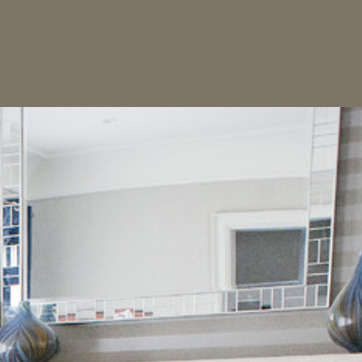
Material: mirror